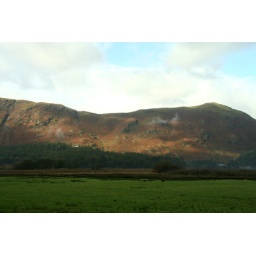
Early morning, looking out from the bedroom window of the house in Threlkeld, - the slopes of Blencathra.